History of the west coast of North America

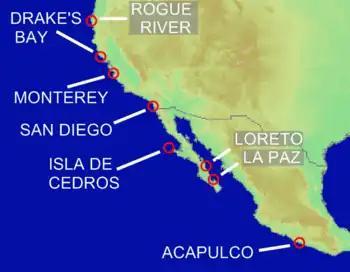
Sites mentioned as sites of likely visits by early European explorers to the west coast of North America.

From 1533–1535, Spanish conquistador Hernán Cortés personally sponsored and financed exploratory sailing voyages north from Acapulco, in a search for legendary riches reported to be in the site of today's California. In the third of these voyages, Cortés accompanied the voyage, and likely reached the site of today's La Paz on the Baja California peninsula.